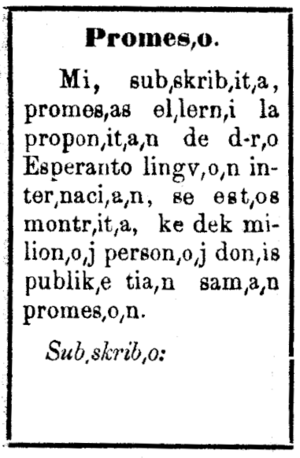
Coupon du livre Langue Internationale, promettant d’apprendre l’espéranto Português: Cartão do Unua Libro, com a promessa de aprender o Esperanto
Langue Internationale est le nom de l'ouvrage publié à Varsovie en 1887 par Ludwik Lejzer Zamenhof alors âgé de 28 ans, sous le pseudonyme Dr Esperanto, et qui établit les bases de la langue qui sera popularisée sous le nom d'espéranto. Ce livre est fréquemment surnommé Unua libro car c'est le premier livre qui a marqué la naissance de l'espéranto.
L’espéranto est une langue construite internationale utilisée comme langue véhiculaire par des personnes provenant d’au moins 120 pays à travers le monde, y compris comme langue maternelle. N’étant la langue officielle d’aucun État, l'espéranto permet d'établir un pont neutre entre cultures ; certains locuteurs nomment « Espérantie » la zone linguistique formée des lieux géographiques où ils se trouvent. Nécessitant un court apprentissage pour être utilisable, l'espéranto est ainsi présenté comme solution efficace et économiquement équitable au problème de communication entre personnes de langues maternelles différentes.